Tlaltecuhtli

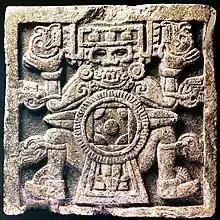
Masculine anthropomorphism of Tlaltecuhtli found in Tenochtitlan (ca. 1500), wearing a male "maxtlatl" loincloth and Tlaloc facemask

One of the largest modern debates surrounding Tlaltecuhtli is over the deity's gender. In English, "tlal-" translates to "earth," and "tecuhtli" is usually rendered "lord." However, "teuctli" (like most words in Nahuatl) has no gender, despite normally being used to describe men or male gods. There are notable exceptions—for example, the goddesses Ilamatecuhtli and Chalmecatecuhtli. In the Huehuetlahtolli collected by Horacio Carochi in the early 17th century (known as "The Bancroft Dialogues"), it is clear that "tēuctli" does not mean "lord" or "señor." Those are just approximations to the genderless Nahuatl title. A better rendering is "esteemed personage" or "noble." In fact, in "The Bancroft Dialogues," older women are addressed as "notēcuiyo" or "my noble" several times.